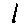
Label: 1